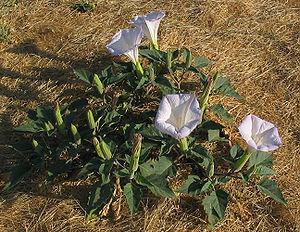
Le parc national de Zion est un parc national américain situé dans le Sud-Ouest de l'État de l'Utah aux États-Unis.